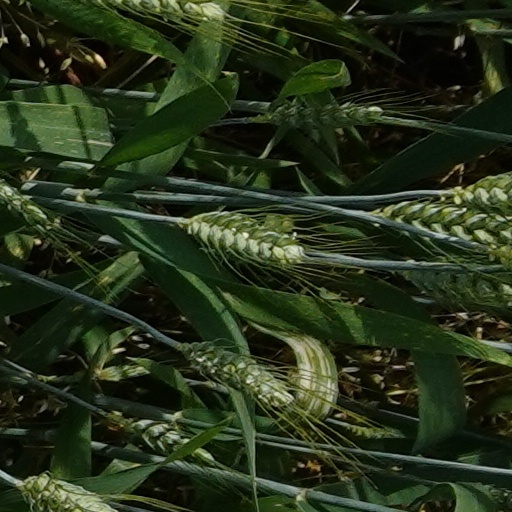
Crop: wheat